Postage stamps and postal history of Laos

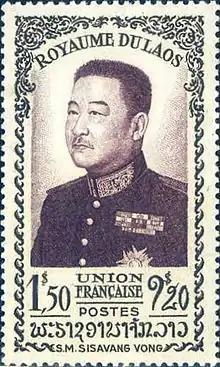
A 1951 stamp of Laos showing Sisavang Vong

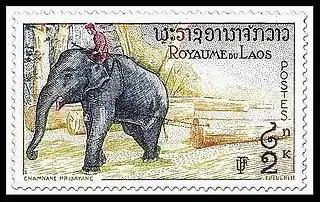
A 1958 stamp of Laos

This is a survey of the postage stamps and postal history of Laos.